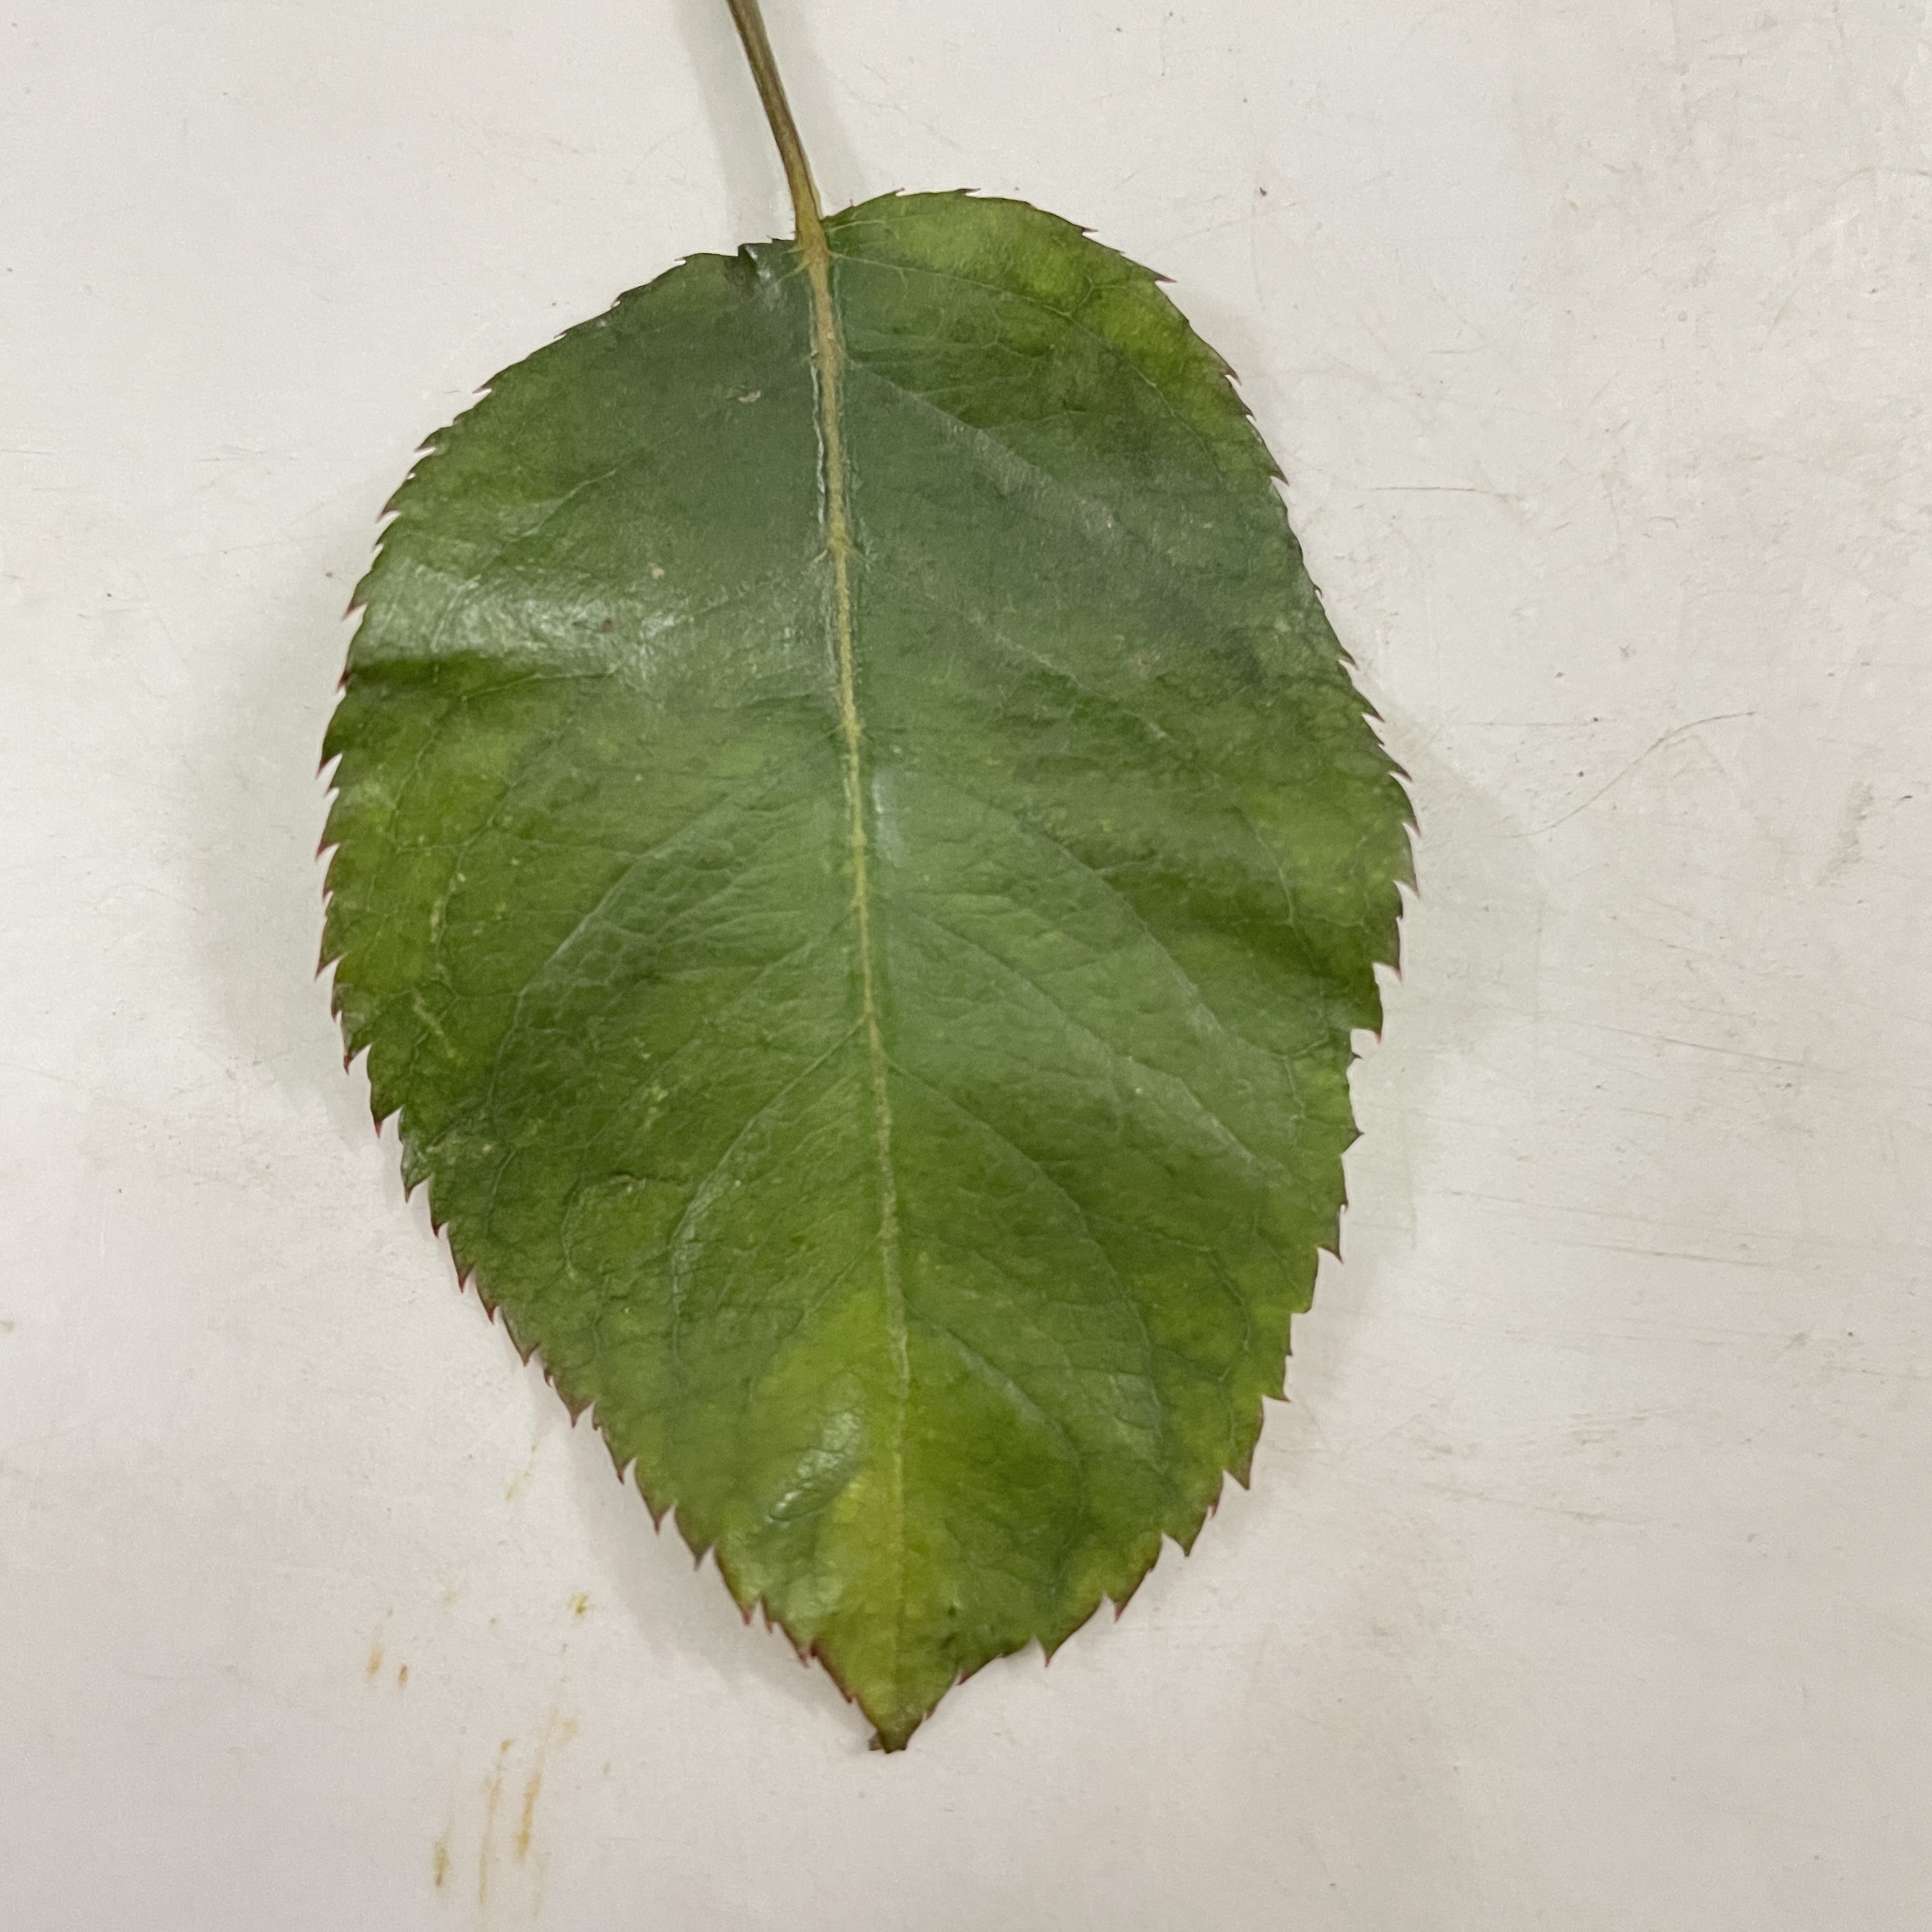
Label: Healthy Leaf